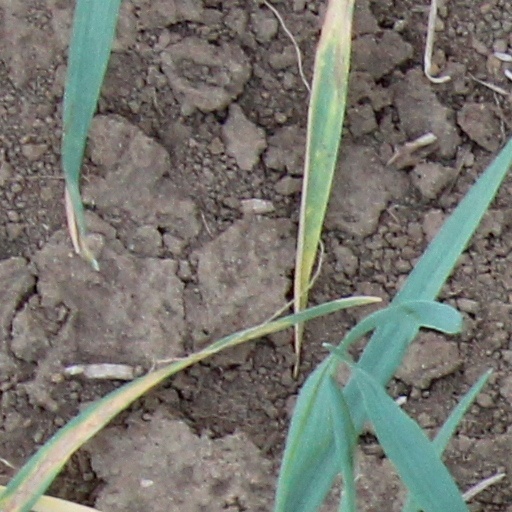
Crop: wheat